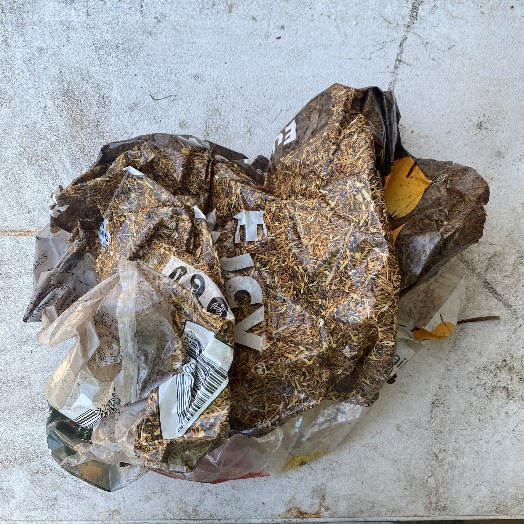
Label: plastics